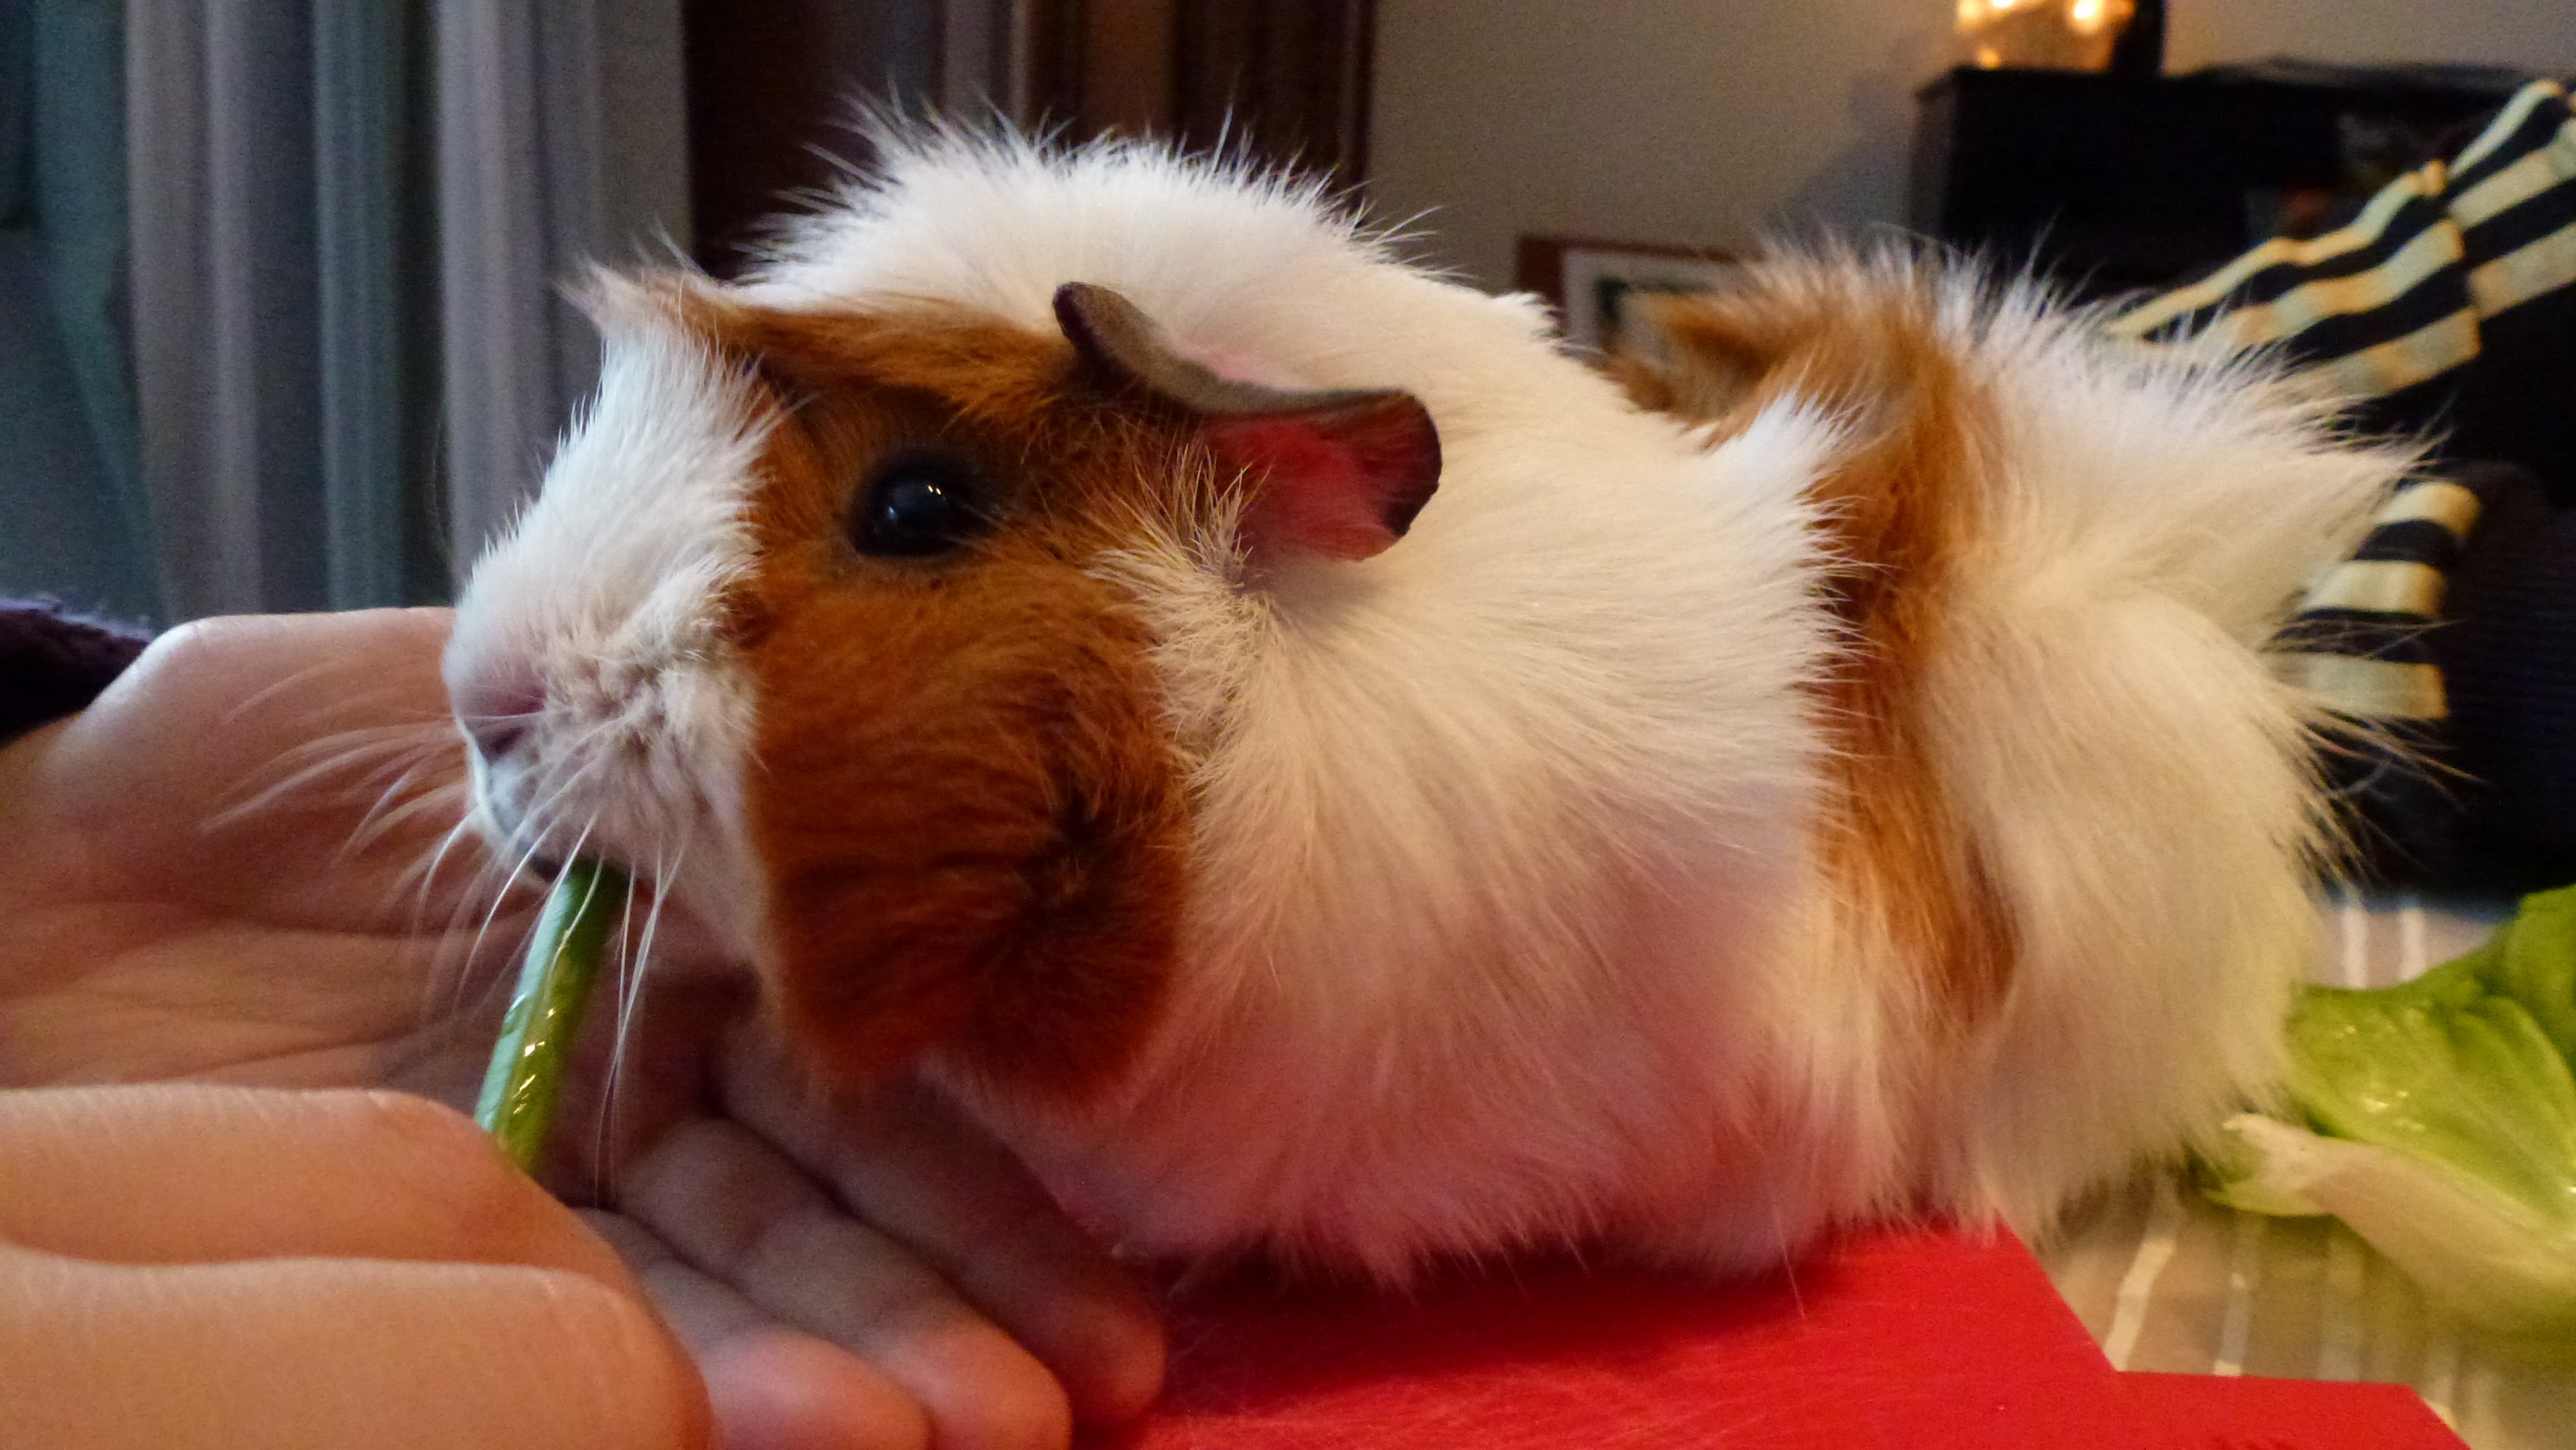
mammal, rodent, guinea pig, whiskers, vertebrate, guinea pig house